New Castle of Manzanares el Real

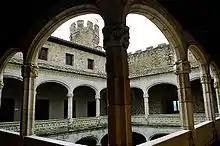
Arcaded inner courtyard inside the New Castle of Manzanares el Real.

The castle, quadrangular, is constructed entirely of granite stone. It has four circular towers. Its vertices are decorated with balls in the Isabelline Gothic style. The main hexagonal tower is one of the highlights.